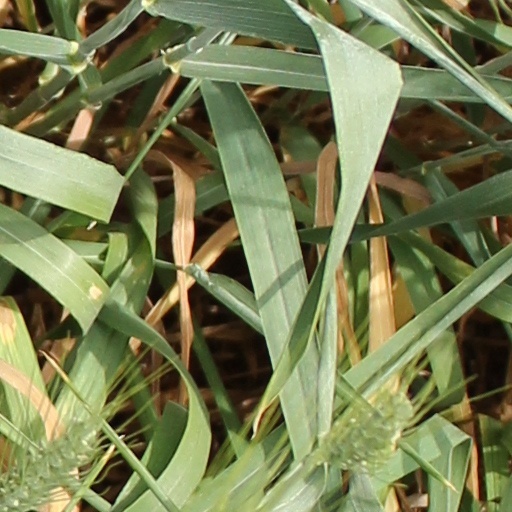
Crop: wheat